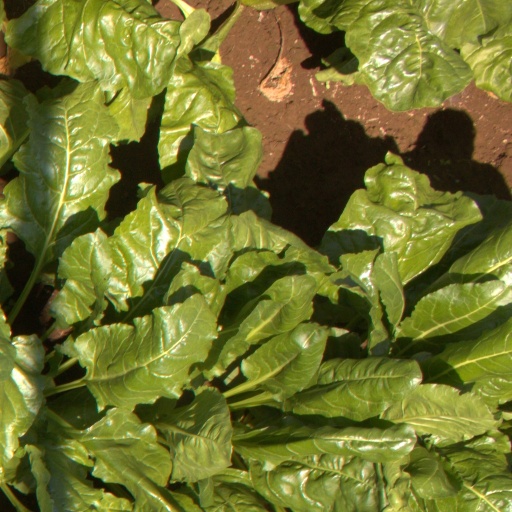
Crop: sugar beet